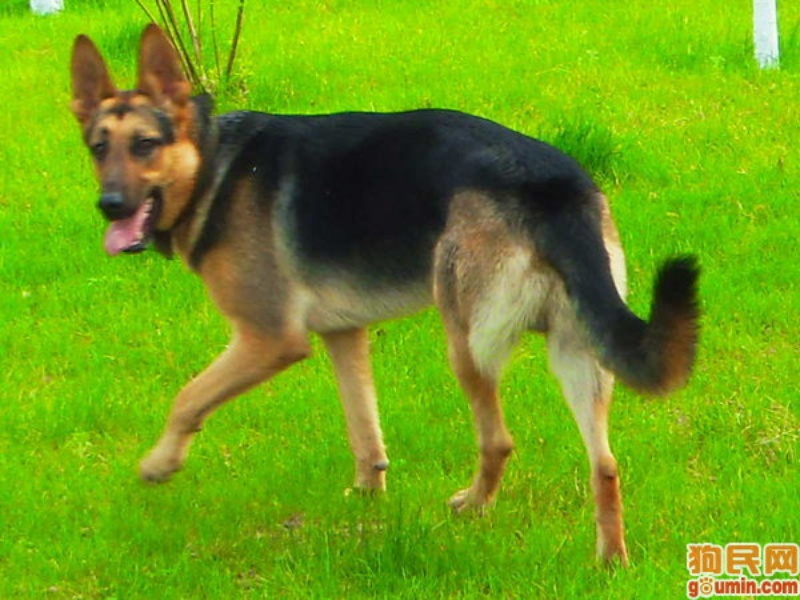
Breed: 258-n000104-Black_sable